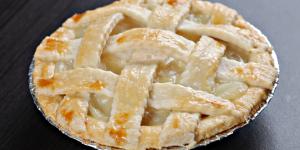
tarta de jamon y queso con masa quebrada